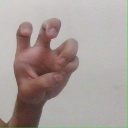
अक्षर: छ